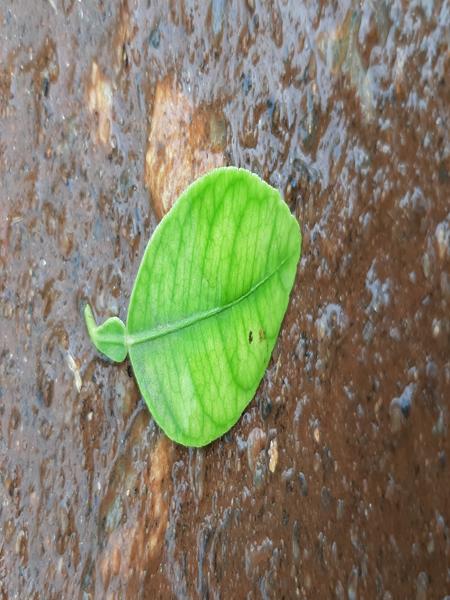
Plant: Lemon